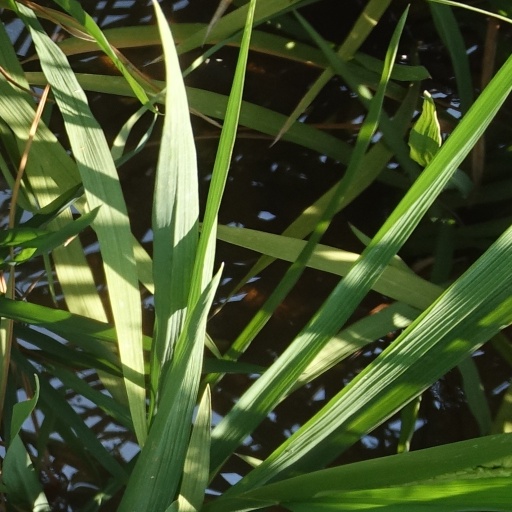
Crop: rice